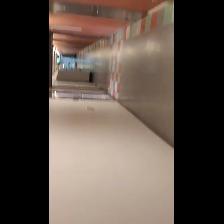
Label: NonHuman